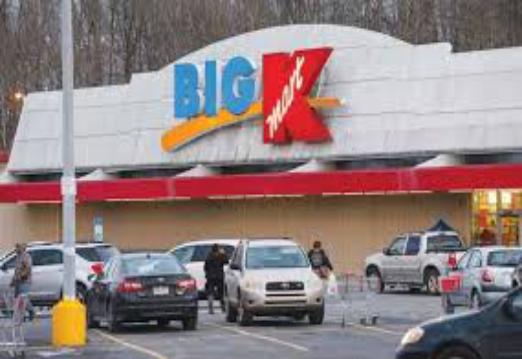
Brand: Big Lots
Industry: Necessities